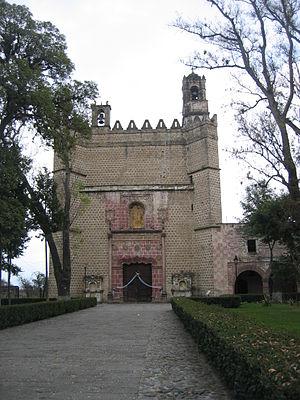
Au Mexique, quatorze monastères du XVIᵉ siècle construits sur les versants ou à la proximité du Popocatepetl ont été classés au patrimoine mondial de l’humanité par l’UNESCO. Ils sont situés dans les villes de Atlatlauhcan, Cuernavaca, Hueyapan, Tetela del Volcán, Yautepec, Ocuituco, Tepoztlán, Tlayacapan, Totolapan, Yecapixtla ainsi que Zacualpan de Amilpas Calpan, Huexotzingo et Tochimilco qui sont proches du volcan. Le style architectural de ces constructions est plateresque.